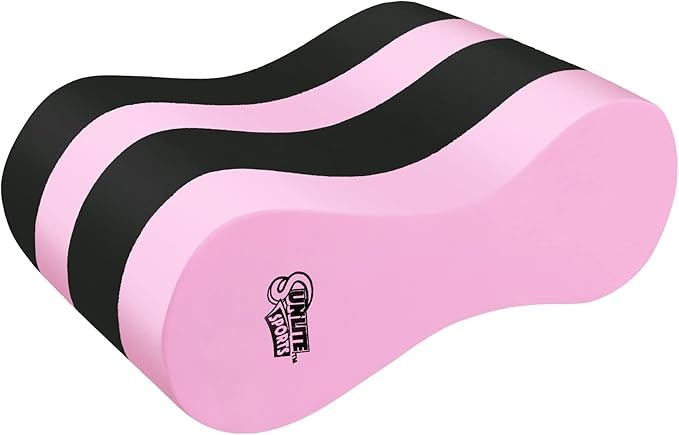
Sunlite Sports EVA 5-Layer Pull Buoy Leg Float - Pool Training Aid, Legs and HIPS Support for Adults, Kids, and Beginners, for Swimming Stroke
About This SWIMMING TRAINING AID: The Sunlite Sports Pull Buoy is an excellent swimming aid designed to train your upper body in the water; it keeps your legs afloat so you can focus on perfecting your arm stroke technique DIMENSIONS: This Pull Buoy is standard-sized, measuring 8.75 inches x 5 inches x 3.5 inches HIGH-QUALITY MATERIAL: Made with premium high-density EVA foam, the Pull Buoy is long-lasting and will not fall apart; it is chlorine-resistant and dries quickly between uses ULTRA BUOYANT: With a high flotation capacity, the Pull Buoy maximizes your upper body workout MULTIPLE SIZES: Choose the size that fits you best; available in Adult and Junior sizes, perfect for parents and children to swim together Overview Size : Small/Junior Color : Pink with Black Brand : Sunlite Sports Material : Ethylene Vinyl Acetate Foam Product Dimensions : 8.75"L x 5"W Age Range (Description) : Adults UPC : 813629021307 Manufacturer : Sunlite Sports Personal Flotation Device Type : Buoyancy Aid
Brand: SunliteSports
Category: Sporting Goods > Outdoor Recreation > Boating & Water Sports > Swimming > Pull Buoys